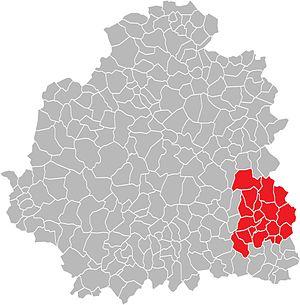
Carte des communes de l'Indre (36)
Le canton de La Châtre est un canton français situé dans le département de l'Indre, en région Centre-Val de Loire.